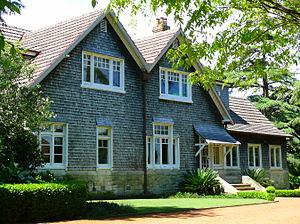
Le style Shingle est un style architectural américain rendu populaire par la montée en puissance de l'école d'architecture de la Nouvelle-Angleterre, qui évite les motifs très ornementés, du style Eastlake de l'architecture Queen Anne. Dans le style Shingle, l'influence anglaise s'est combinée au regain d'intérêt pour l'architecture coloniale américaine qui a suivi la célébration du centenaire en 1876. Les surfaces plaine de bardeaux des bâtiments coloniaux ont été adoptées et leur masse imitée.